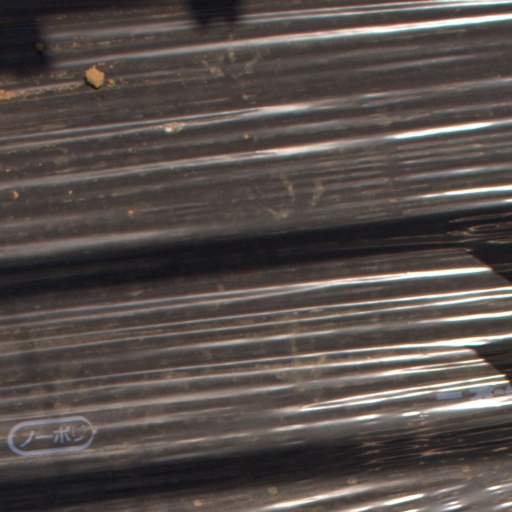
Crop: Jerusalem artichoke